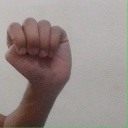
अक्षर: ठ